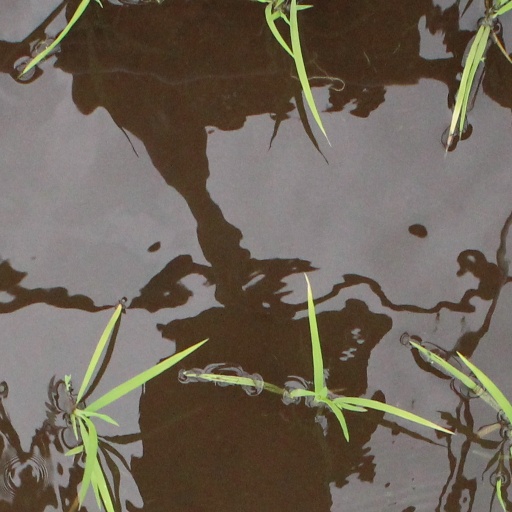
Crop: rice